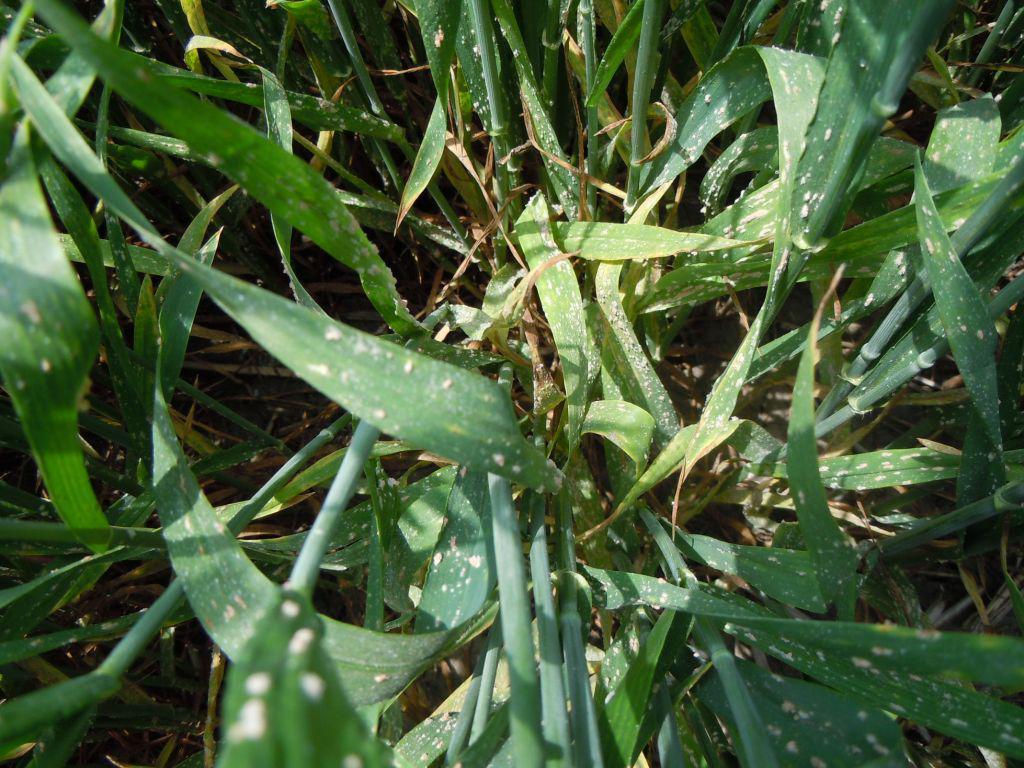
Plant: Wheat
Disease: wheat powdery mildew